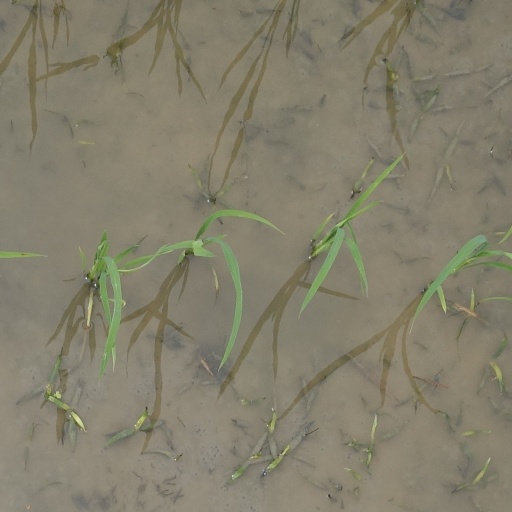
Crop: rice